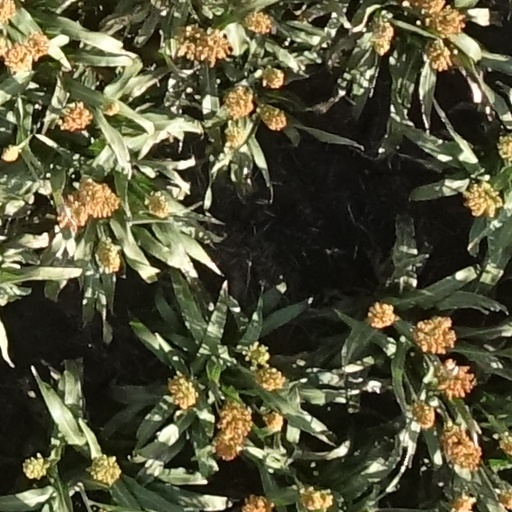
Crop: sorghum